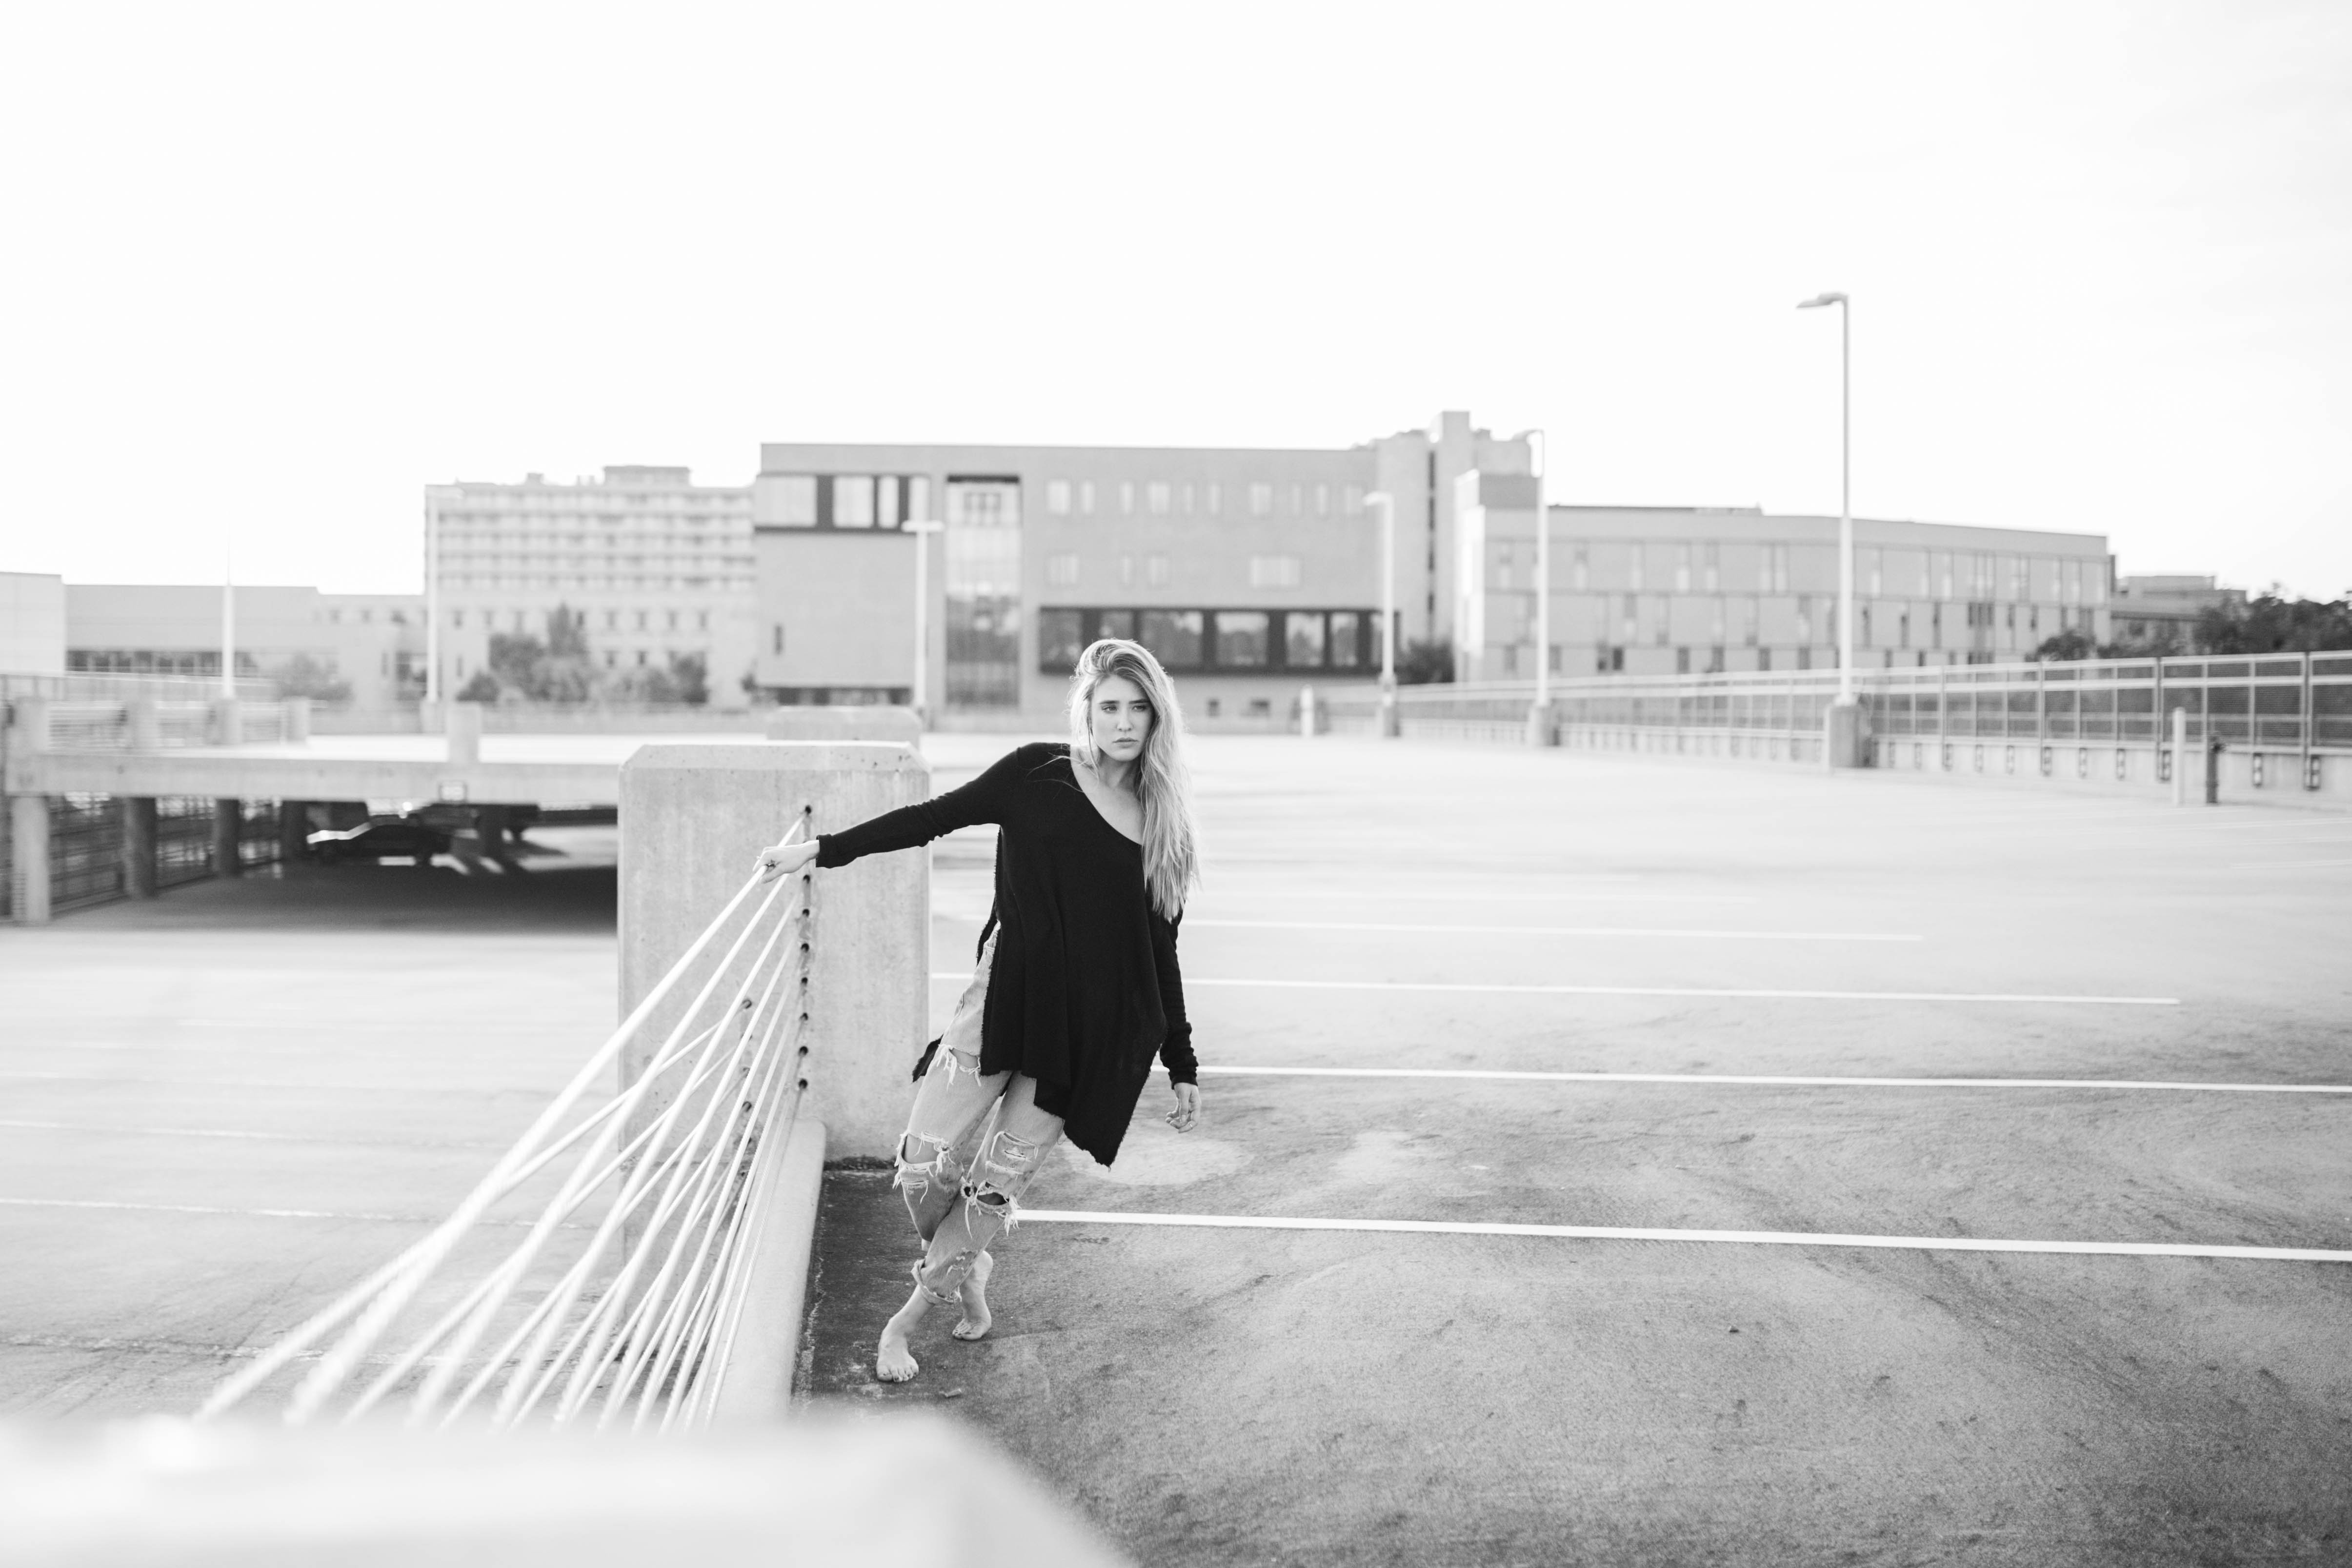
person, winter, black and white, woman, white, photography, model, fashion, black, monochrome, photograph, monochrome photography, parking deck